Khalana

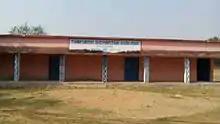
Thakurani Bidyapitha, Khalana

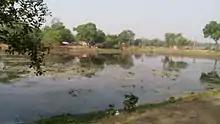
Bada Gadia, Khalana

Pana Sankranti (ପଣା ସଂକ୍ରାନ୍ତି) is the major local festival of the village and among other things, this festival is famous for chaiti parba (ଚଇତି ପର୍ବ).